Eluru

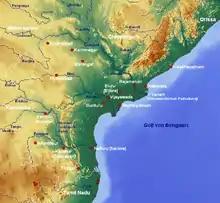
Map of Andhra Pradesh prior to Independence

In the early 17th century, the East India Company was establishing its foothold in the Indian subcontinent amidst the complex political landscape of the Mughal Empire. In 1689, after Mughal forces occupied the Vizagapatam factory and seized Company servants, the renewal of the factory's lease was secured, including for Eluru. The President of Fort St. George informed the Governors of Eluru and other factories about the reconciliation with the Mughals. Due to threats from local bandits, the Company requested permission to fortify the Vizagapatam factory, which Nawab Asad Khan granted in April 1689.